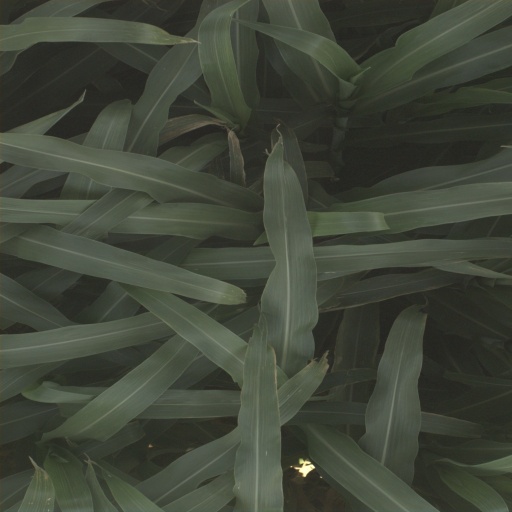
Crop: sorghum